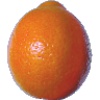
Label: Tangelo 1